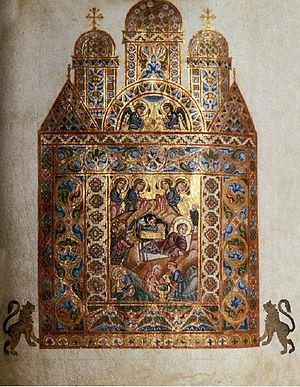
Page enluminée du psautier d'Egbert ajoutée à Kiev au XIe siècle par la princesse Gertrude et représentant la Nativité.
Le psautier d'Egbert est un manuscrit enluminé de l'époque ottonienne qui est considéré comme un chef-d'œuvre de l'art du Haut Moyen Âge. Il a été inscrit à la liste du patrimoine de l'humanité de l'UNESCO en 2003, avec neuf autres manuscrits de l'école de l'abbaye de Reichenau. Il se trouve au Musée archéologique national de Cividale del Friuli en Italie, sous la cote Codex 136.